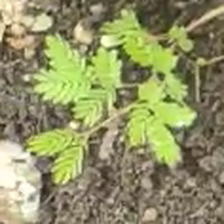
Weed species: Sicklepod_(Senna obtusifolia)